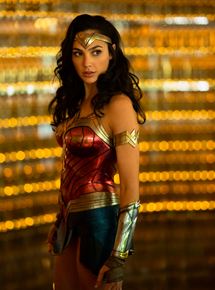
Gender: women